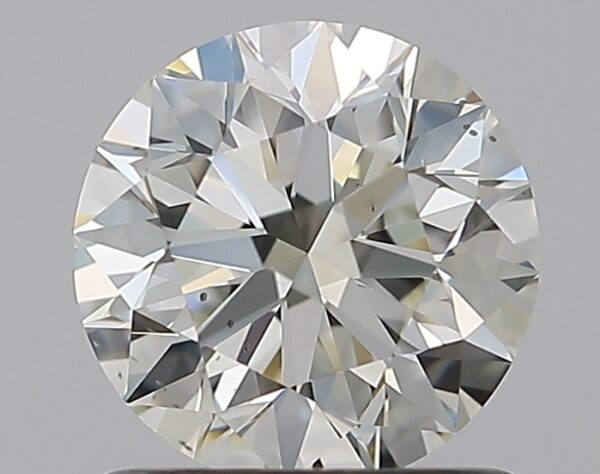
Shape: round
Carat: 1.03
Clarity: VS2
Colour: K
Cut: EX
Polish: EX
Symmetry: EX
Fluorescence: M
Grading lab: GIA
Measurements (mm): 6.41 x 6.44 x 4.03